Bristol Girls' Club

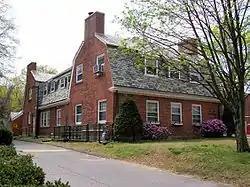

The Bristol Girls' Club is a historic clubhouse facility at 47 Upson Street in Bristol, Connecticut. Built in 1931, it is believed to be the first purpose-built clubhouse for a branch of the Girls Club of America, a social and educational organization dedicated to improving conditions for urban and immigrant girls. The building, a fine example of Dutch Colonial Revival architecture in brick, was listed on the National Register of Historic Places in 1987. It now serves as the location of Chapter 126, a sports and fitness center specifically serving disabled people.